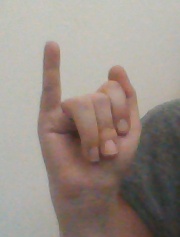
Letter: meem